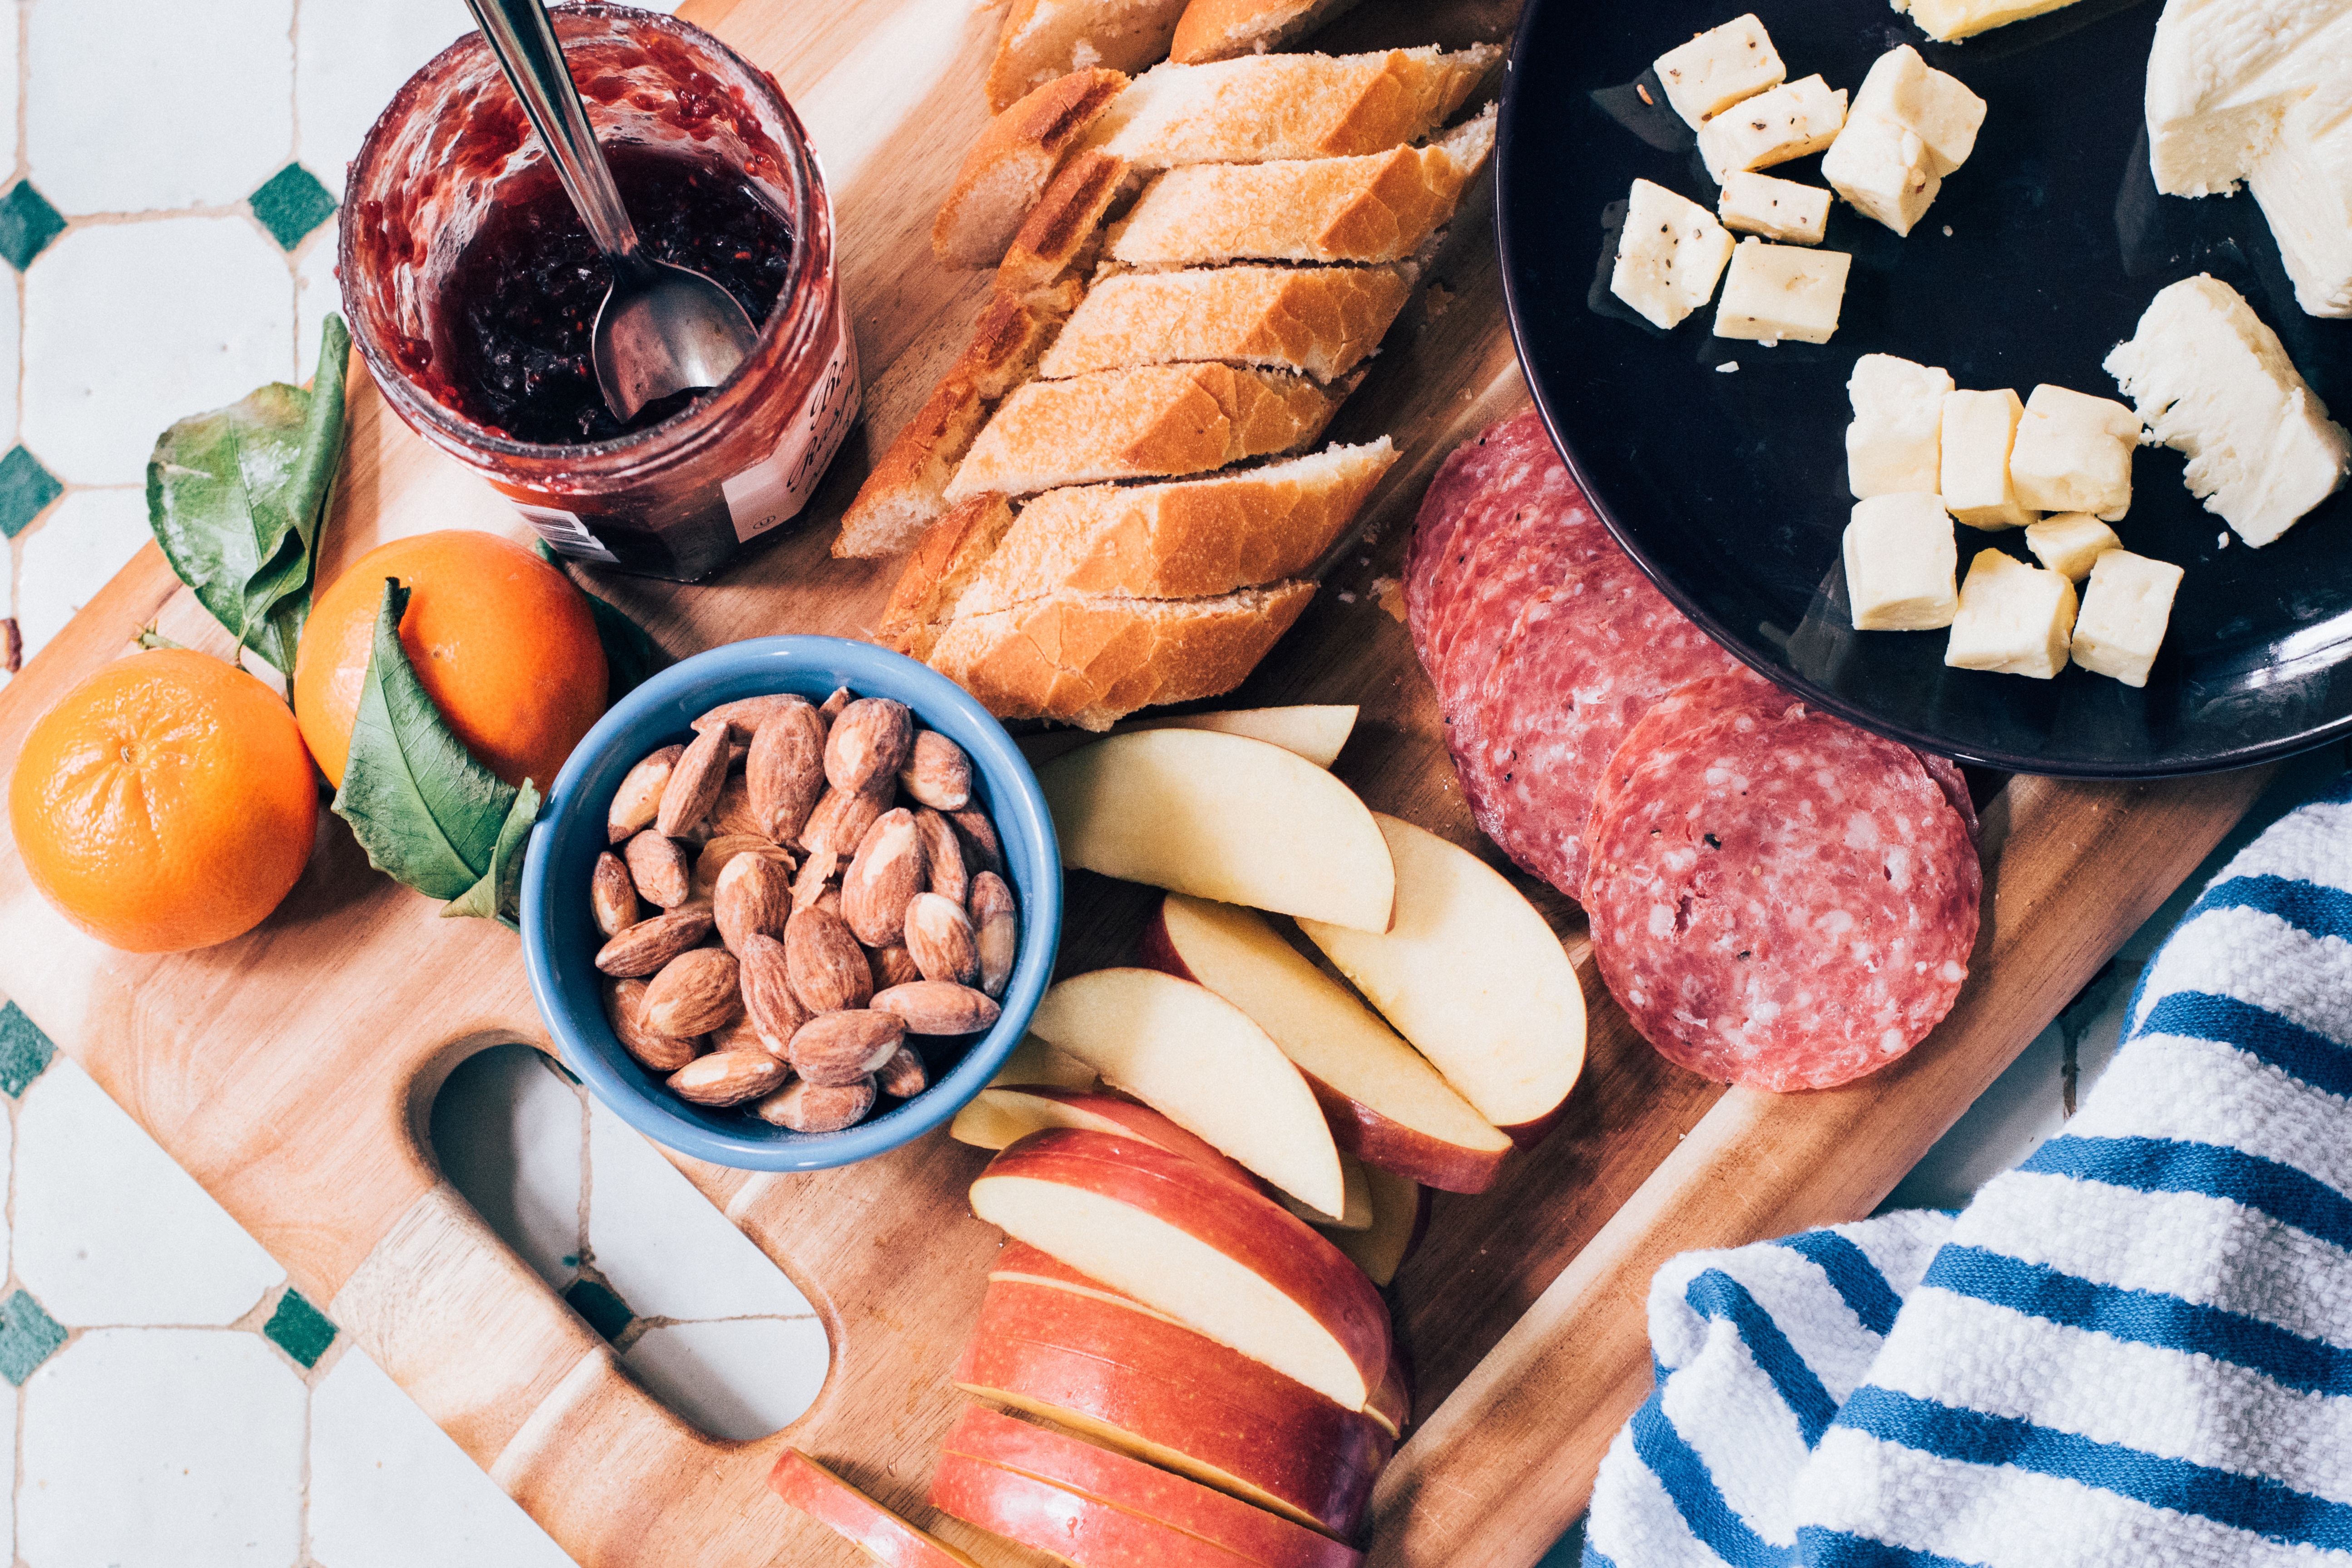
jar, orange, dish, meal, food, cooking, produce, breakfast, baking, meat, lunch, cuisine, spoon, jame, brunch, sense, human action, salt cured meat